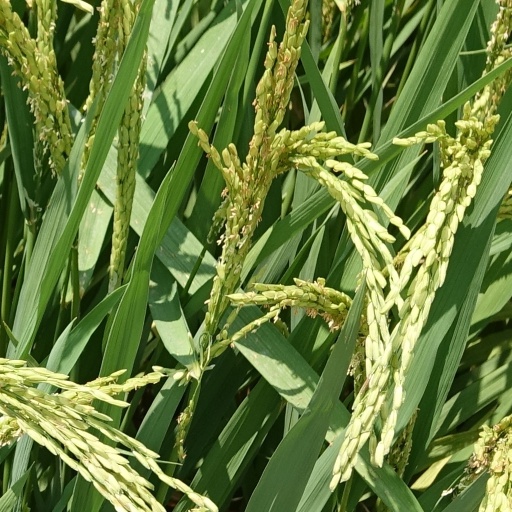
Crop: rice